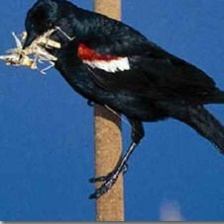
Species: TRICOLORED BLACKBIRD
Scientific name: AGELAIUS TRICOLOR